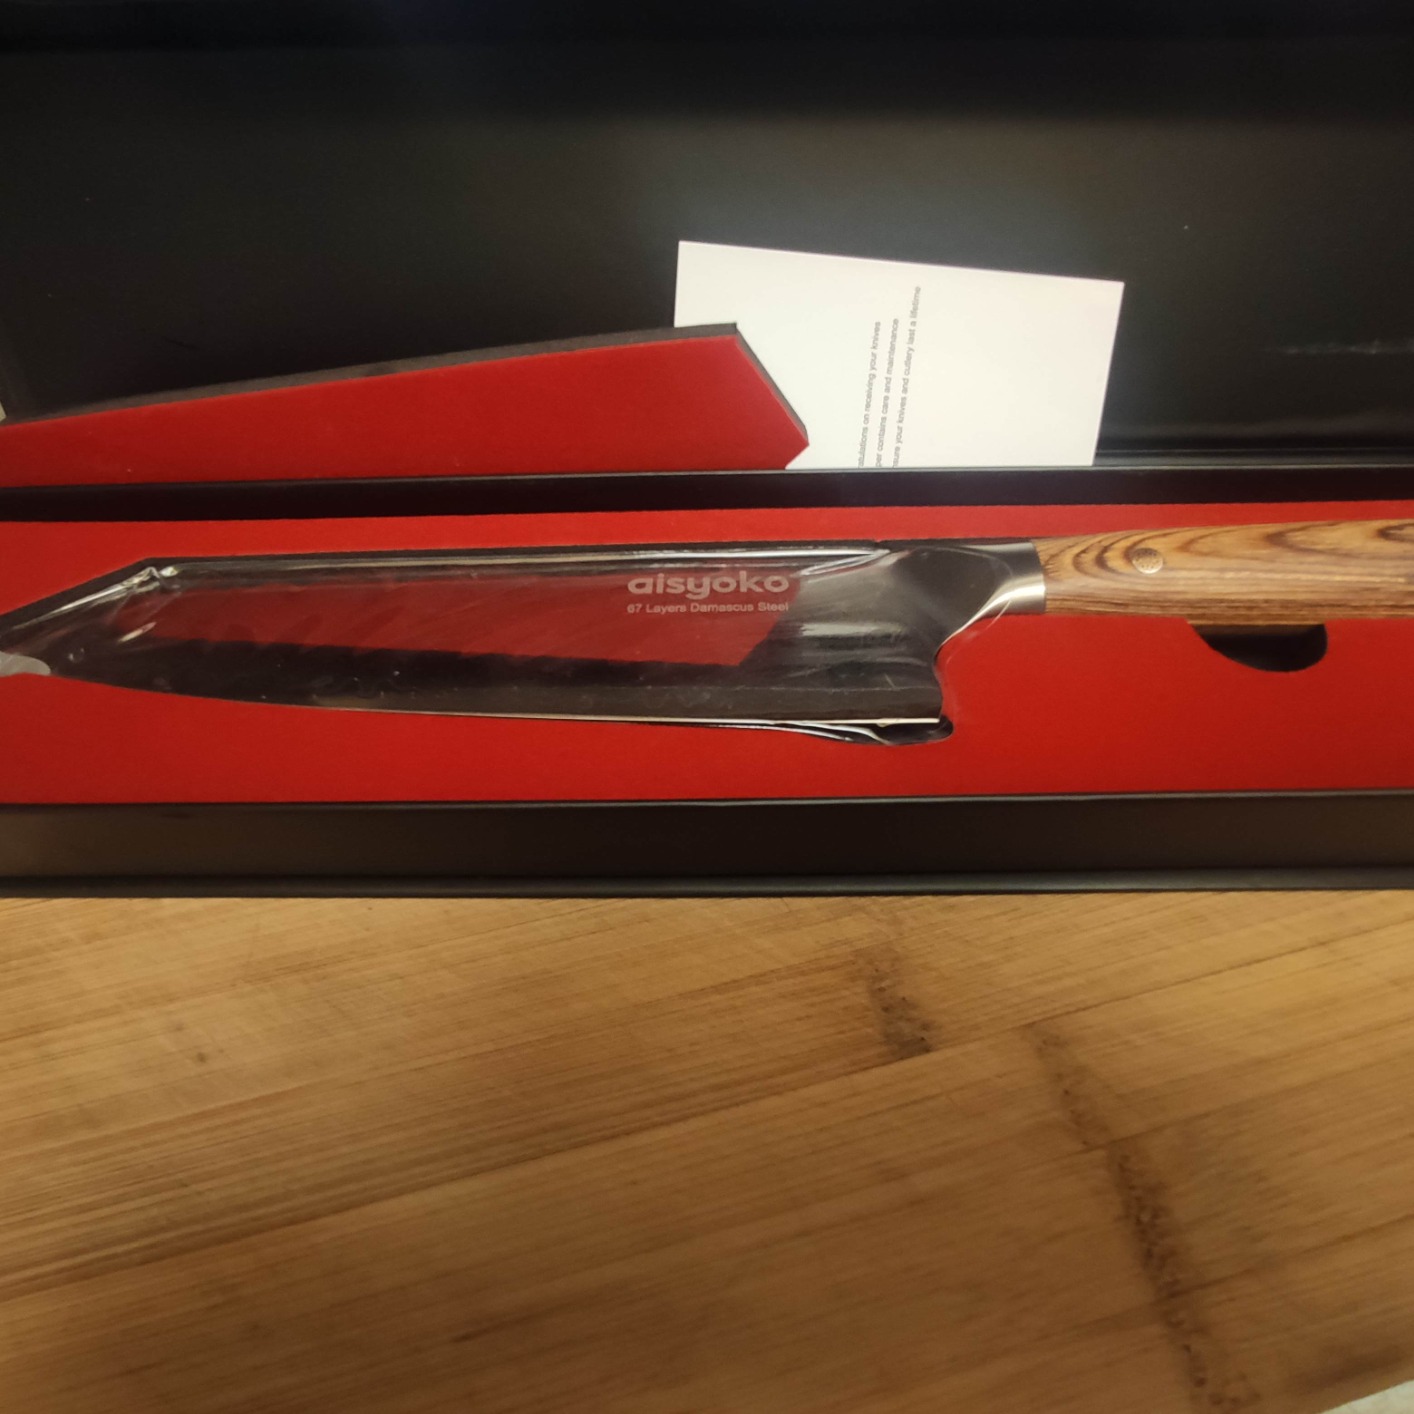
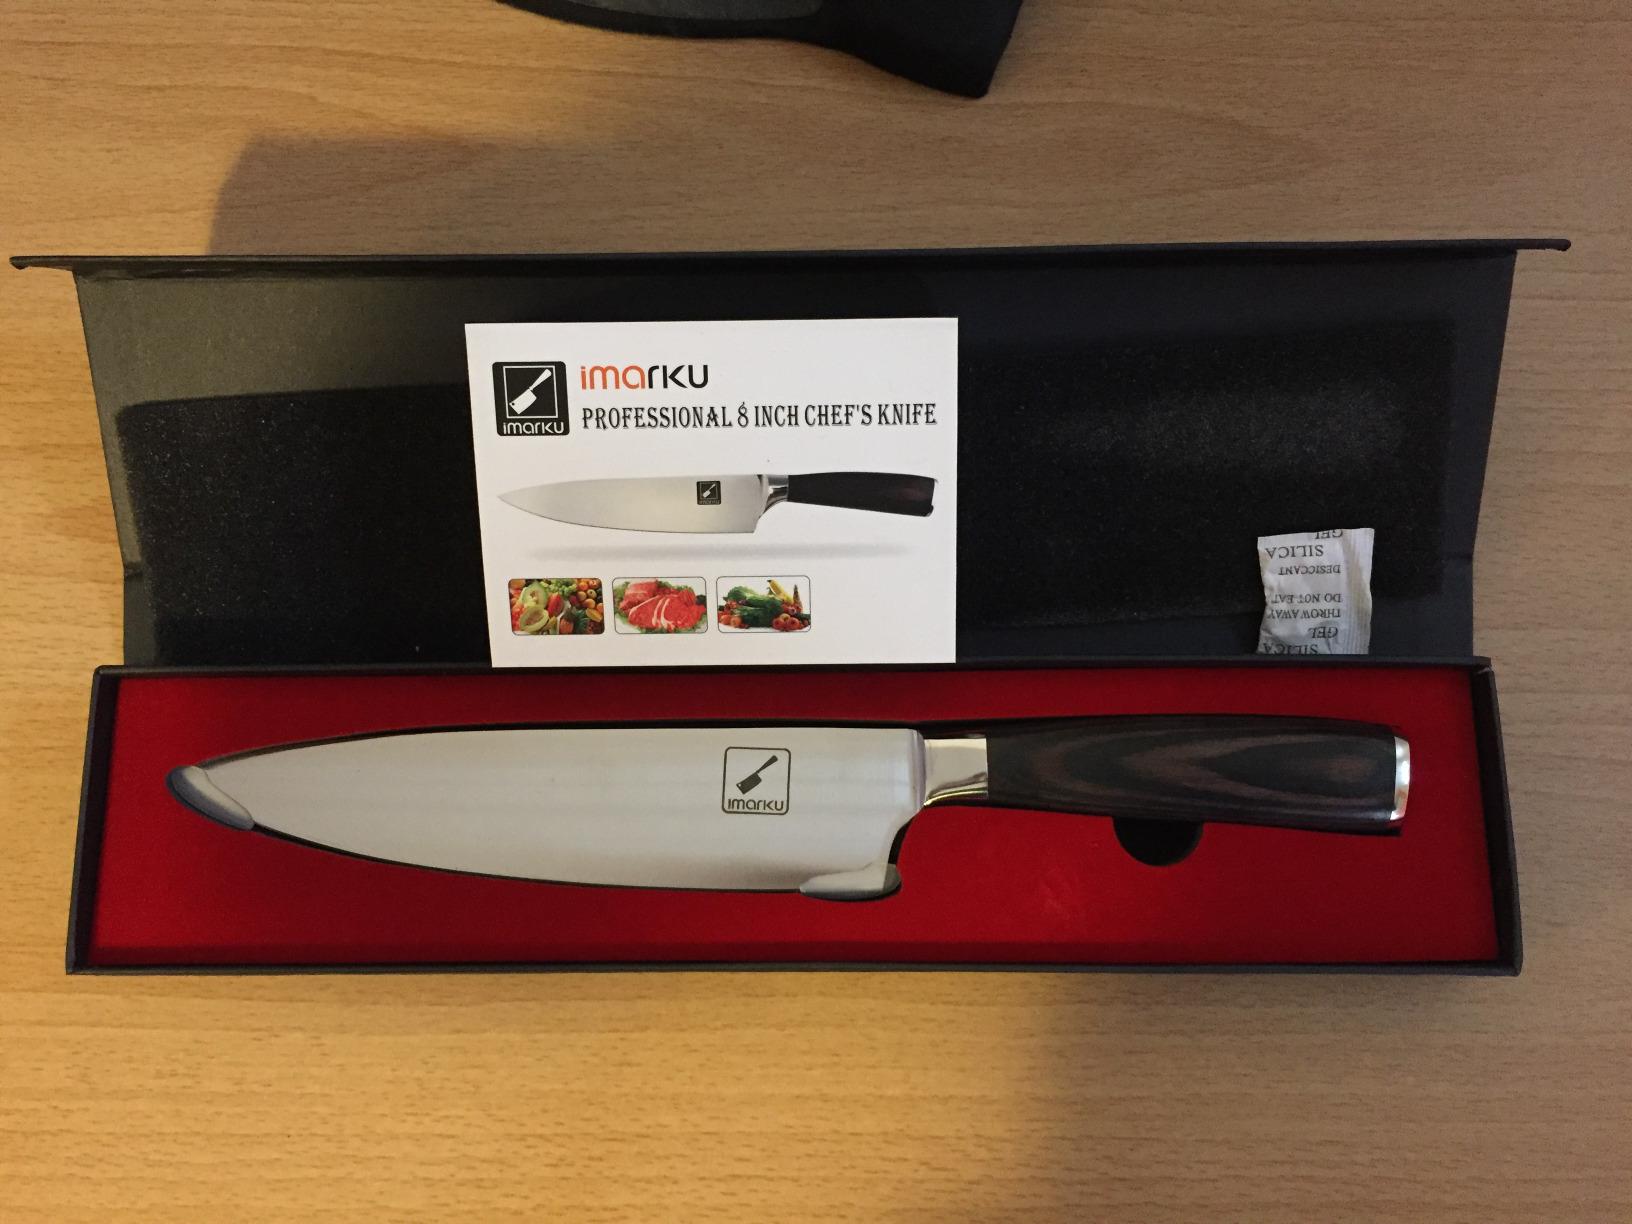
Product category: items_knife
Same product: no